Jade Ewen

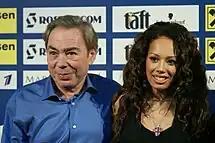
Ewen with Andrew Lloyd Webber in 2009

Ewen appeared in the children's dance DVD, "How To Dance". She was briefly featured in the video for Busted's "What I Go to School For". From 2003 to 2004, she appeared in the Noggin series "Out There". In 2005, Ewen became a member of the girl group Trinity Stone, which signed with Sony BMG. The group disbanded in 2007. She later recorded with rapper Kwamé, who was impressed with her work on MySpace. She released a digital single, "Got You", in 2008 under Kwame's Make Noise label. Ewen co-wrote the song "A Little Bit" for the girl group Booty Luv, as well as the song "Let Me Be Me" for Jessica Mauboy. In early 2009, Ewen acted in the first episode of the series "Myths".